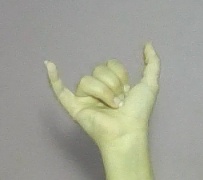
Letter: ya